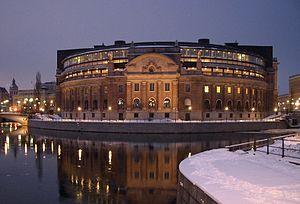
Le palais de la Diète nationale de Suède, est le siège du Parlement suédois. Il est situé sur l'îlot Helgeandsholmen dans le centre historique de Stockholm. Il a été construit dans les années 1897-1905 sur des plans de l'architecte Aron Johansson.
La Suède — en forme longue le royaume de Suède — est un pays d'Europe du Nord situé en Scandinavie. Sa capitale est Stockholm et ses habitants sont appelés Suédois. Sa langue officielle et langue majoritaire est le suédois. Le finnois et le sami sont aussi parlés, principalement dans le nord du pays. Les variations régionales sont fréquentes.